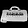
Label: Bag